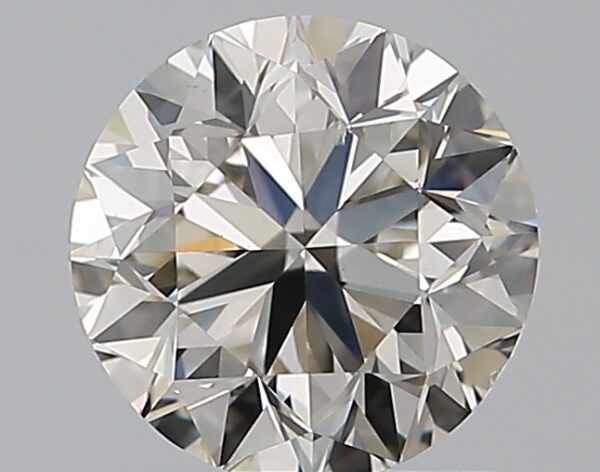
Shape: round
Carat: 1
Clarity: VS2
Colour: J
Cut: VG
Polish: EX
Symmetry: VG
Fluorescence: F
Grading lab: GIA
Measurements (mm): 6.19 x 6.24 x 4.03